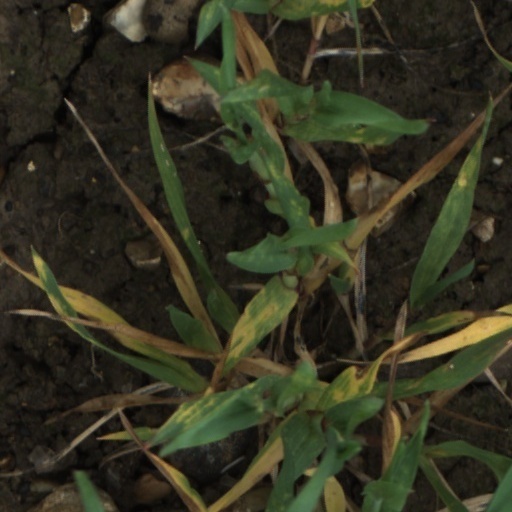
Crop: wheat